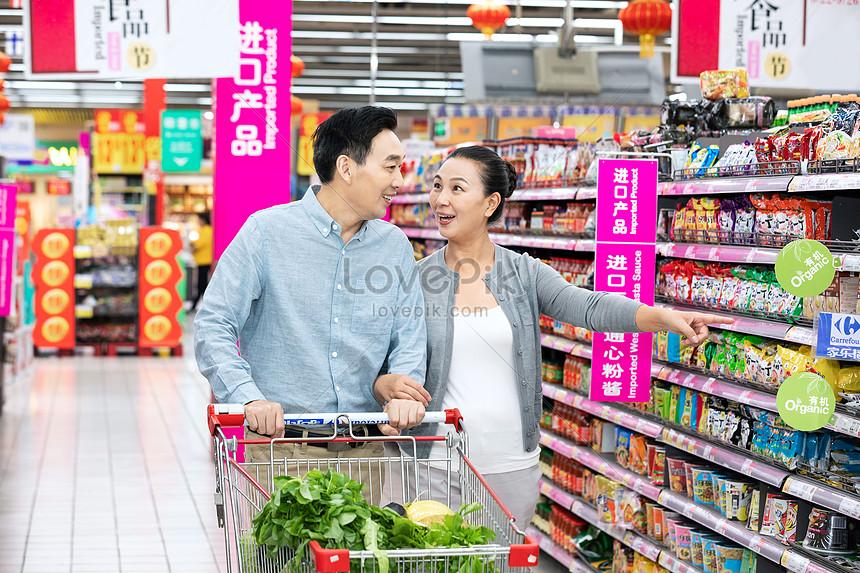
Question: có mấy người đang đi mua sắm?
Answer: có hai người đang đi mua sắm